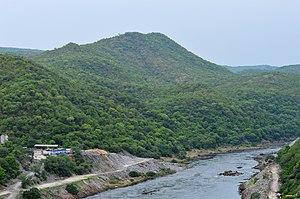
Le District de Siavonga est un district de Zambie, situé dans la Province Méridionale. Sa capitale se situe à Siavonga. Selon le recensement zambien de 2000, le district a une population de 58 864 personnes.